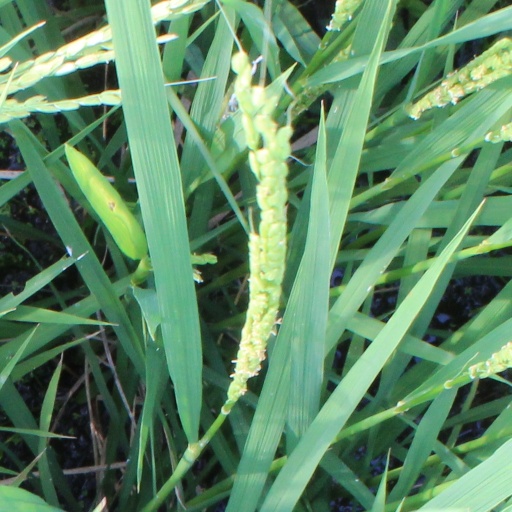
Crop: rice